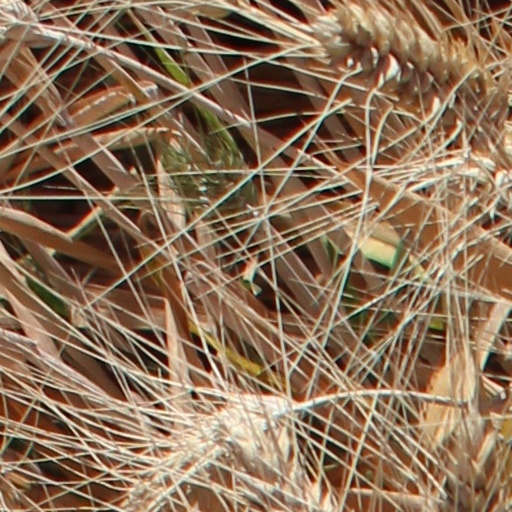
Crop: wheat